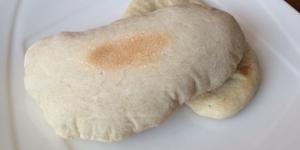
pan de pita